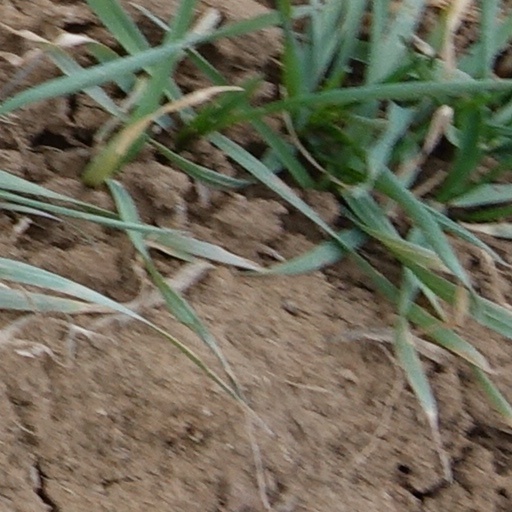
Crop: wheat